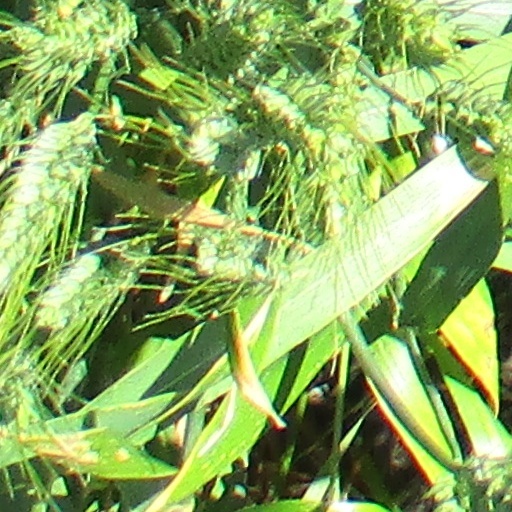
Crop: wheat